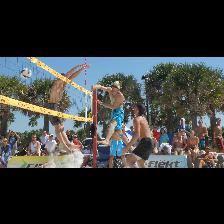
Label: Human